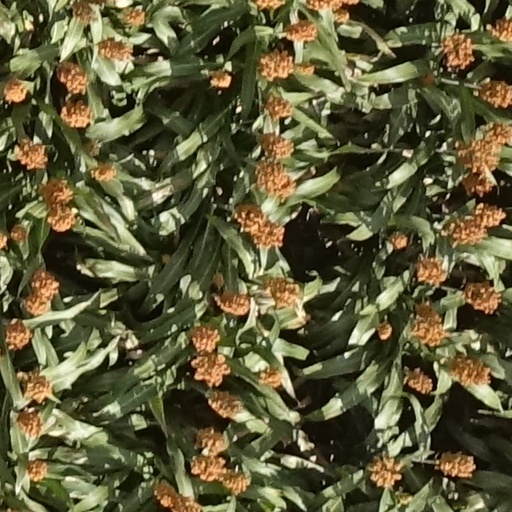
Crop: sorghum